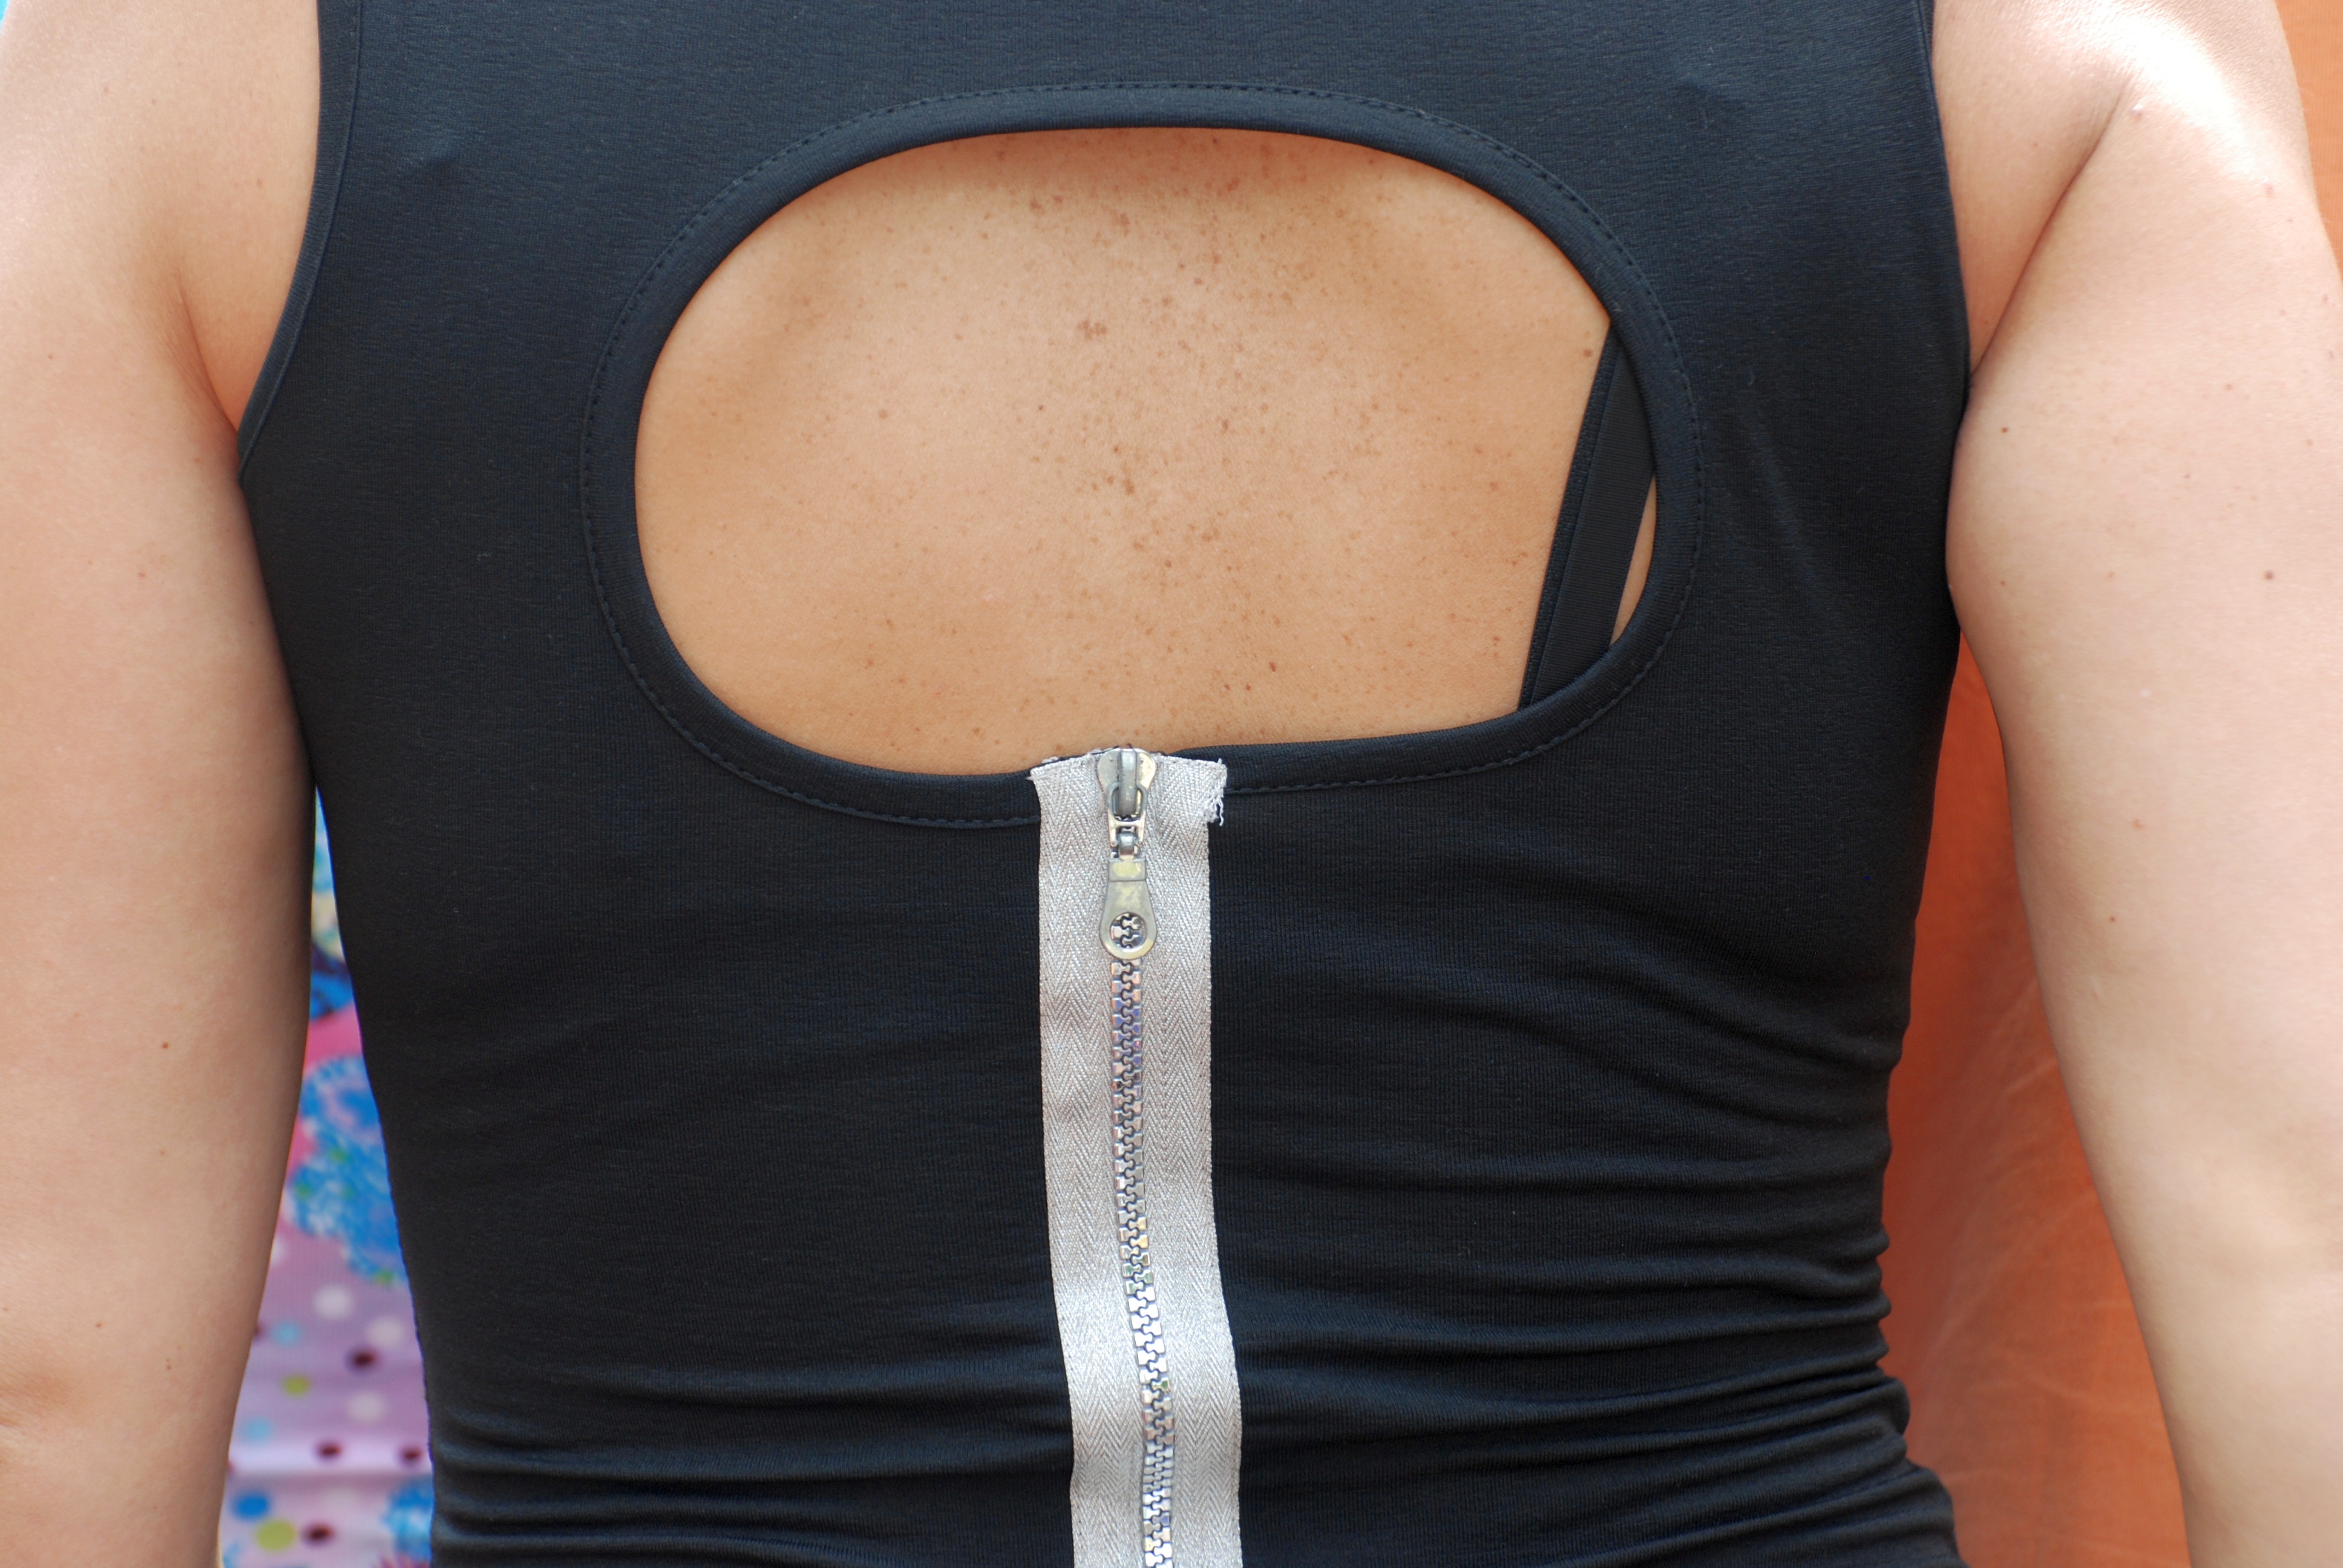
hand, people, girl, woman, street, trunk, leg, finger, nikon, lady, arm, muscle, chest, human body, candid, girls, women, back, neck, thigh, skin, organ, nikkor, russia, d80, nikond80, 70300mmf4556gvr, yaroslavl, abdomen, t shirt, sense, active undergarment